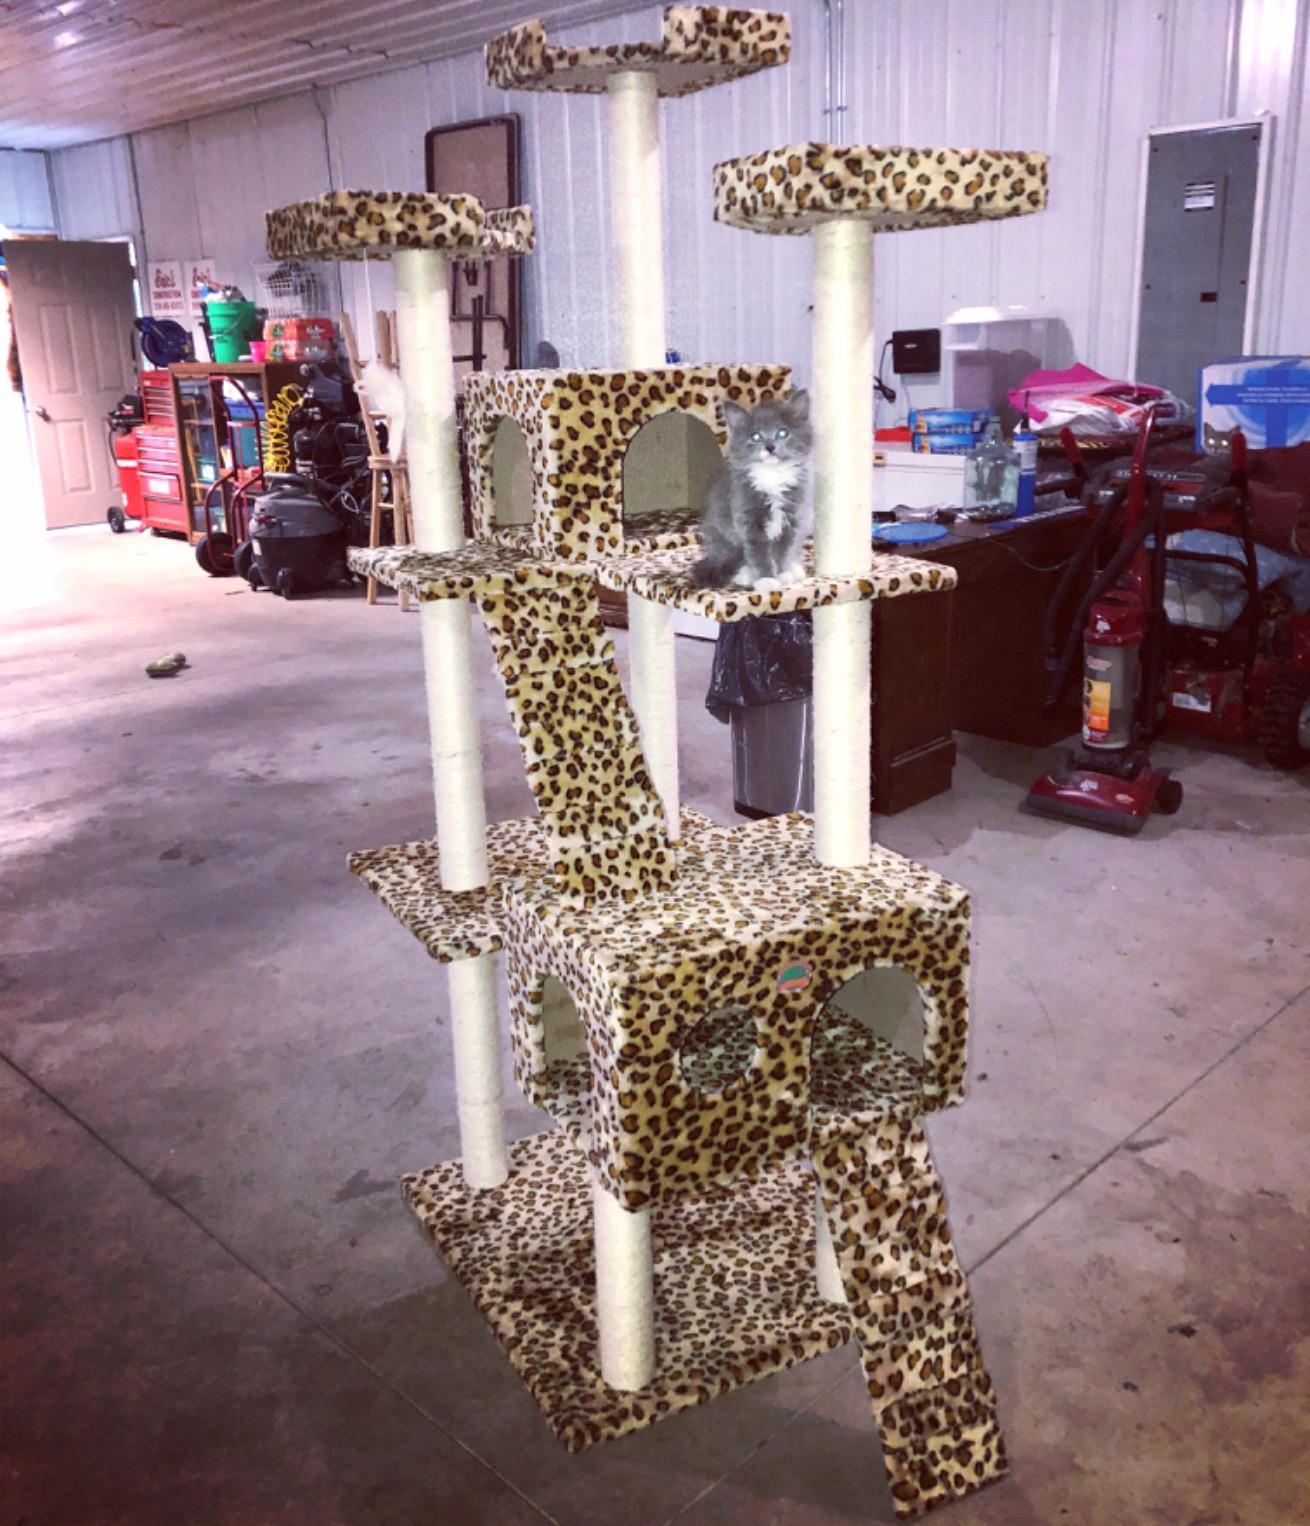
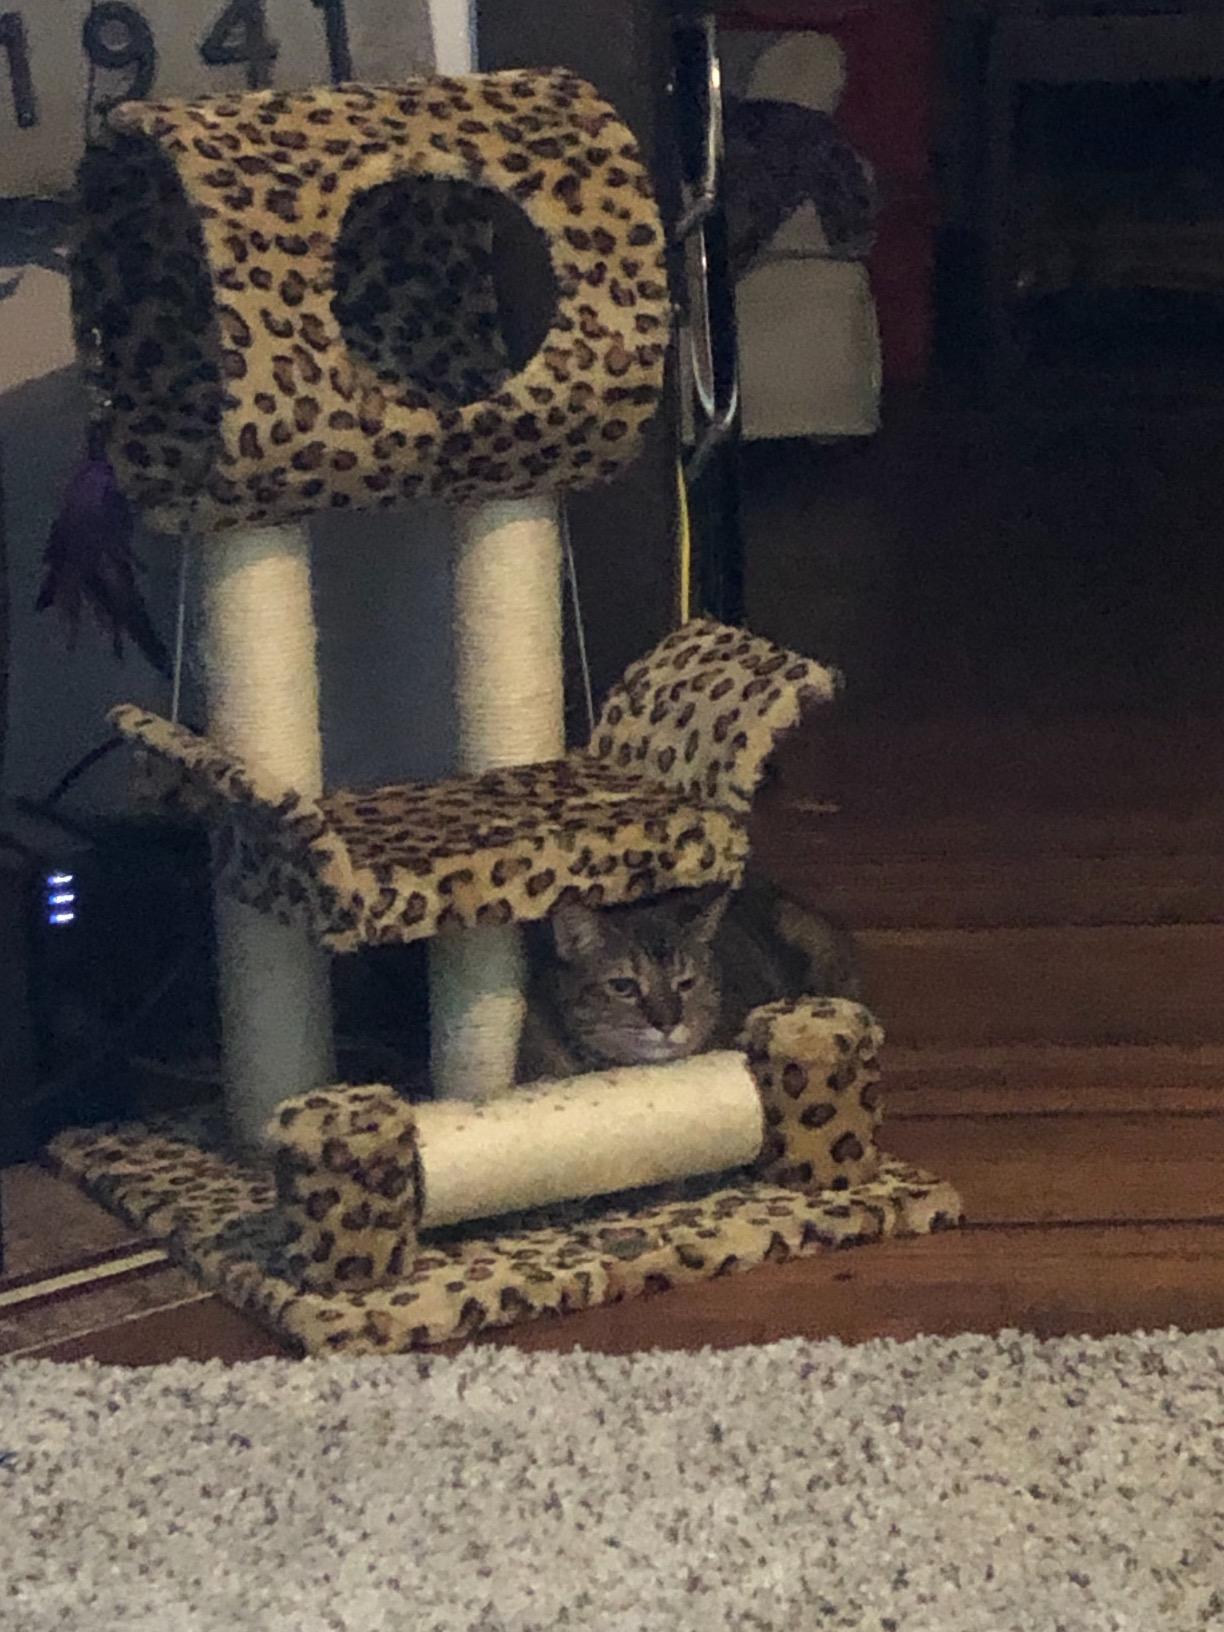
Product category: items_cat tree
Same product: no